Lucas Silveira

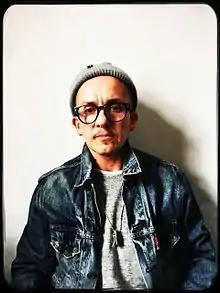
Silveira in 2017

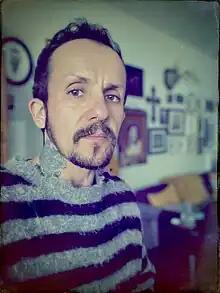

Lucas Silveira is a Canadian vocalist, guitarist, and songwriter from Toronto, Ontario. He has composed and performed folk music and rock music, and formed and played in the band The Cliks. Silveira is credited as the first openly transgender man to have signed with a major record label. He also writes about LGBTQ issues.